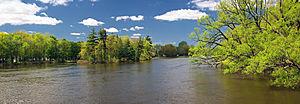
Joseph Masson, né à Saint-Eustache au Bas-Canada le 5 janvier 1791, mort à Terrebonne le 15 mai 1847, est un homme d'affaires canadien.
La rivière des Mille Îles est un émissaire de la rivière des Outaouais, définissant la limite nord du grand archipel d'Hochelaga, dans le sud du Québec.